Harry Lauder

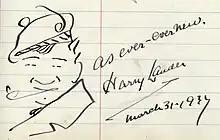
Self portrait and signature of Harry Lauder, 1937

Lauder wrote most of his own songs, favourites of which were "Roamin' In The Gloamin'", "I Love a Lassie", "A Wee Deoch-an-Doris", and "Keep Right On To The End of the Road", which is used by Birmingham City Football Club as their club anthem since 1956. He starred in three British films: "Huntingtower" (1927), "Auld Lang Syne" (1929) and "The End of the Road" (1936). He also appeared in a test film for the Photokinema sound-on-disc process in 1921. This film is part of the UCLA Film and Television Archive collection; however, the disc is missing. In 1914, Lauder appeared in 14 Selig Polyscope experimental short sound films. In 1907, he appeared in a short film singing "I Love a Lassie" for British Gaumont. The British Film Institute has several reels of what appears to be an unreleased film "All for the Sake of Mary" (c. 1920) co-starring Effie Vallance and Harry Vallance.